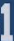
Number: 1